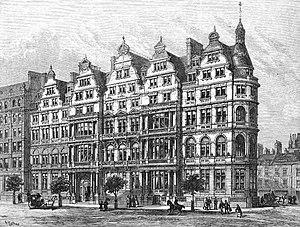
Robert William Edis, né le 13 juin 1839 à Huntingdon et mort le 23 juin 1927 à Great Ormesby, est un architecte britannique.